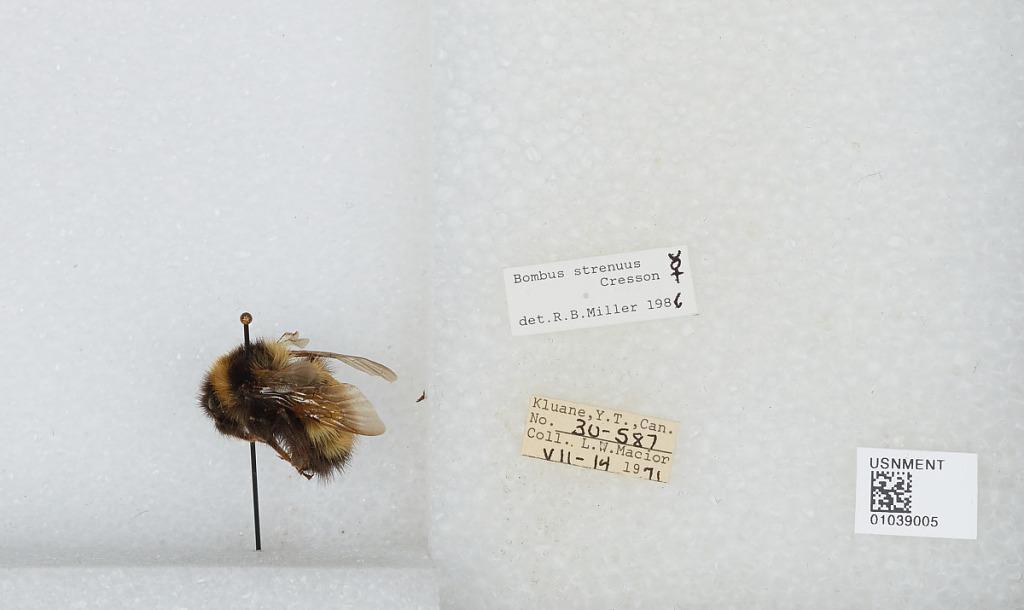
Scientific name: Bombus (Alpinobombus) neoboreus Sladen
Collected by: L. Macior
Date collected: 1971-7-14
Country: Canada
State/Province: Yukon Territory
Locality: Kluane
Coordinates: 60.75, -139.5
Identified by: Miller, R. B.